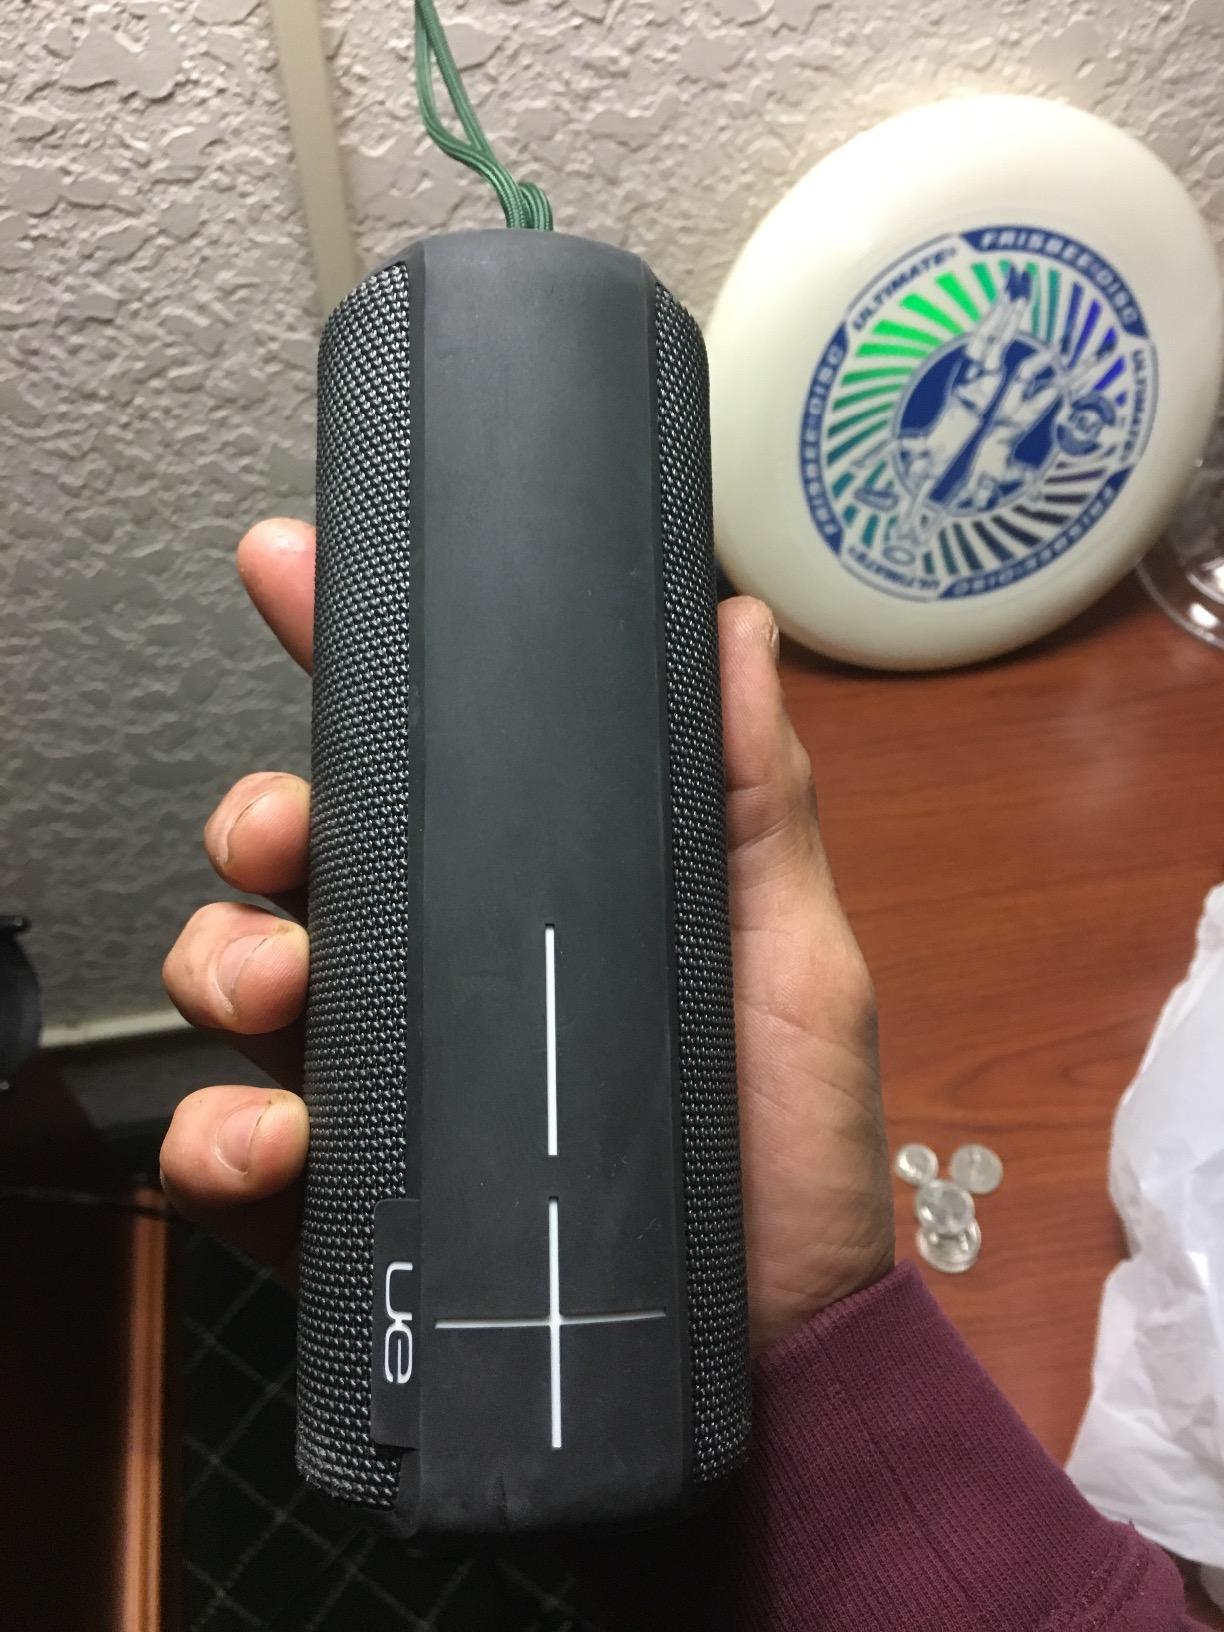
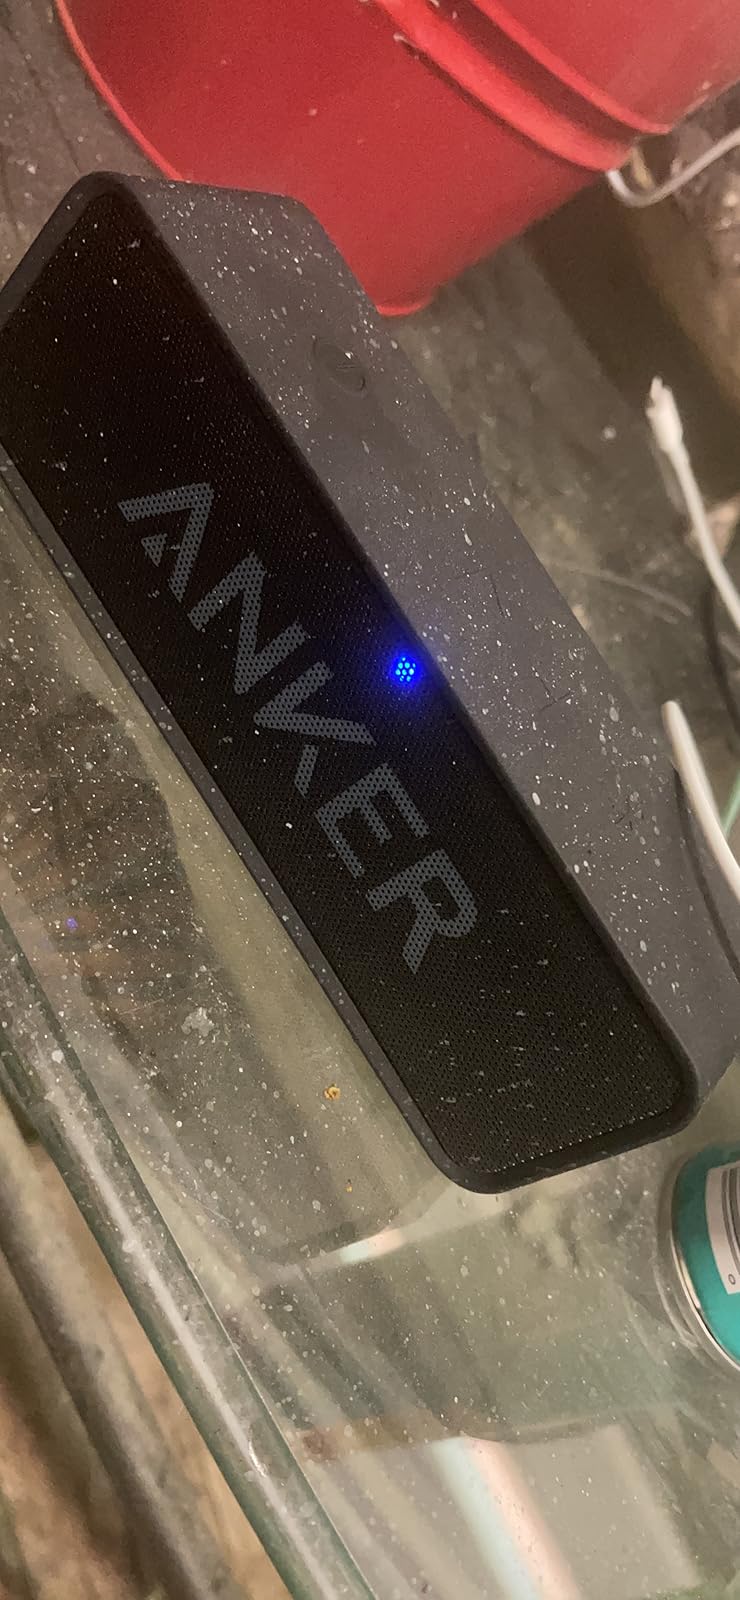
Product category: speaker
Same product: no